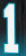
Number: 1